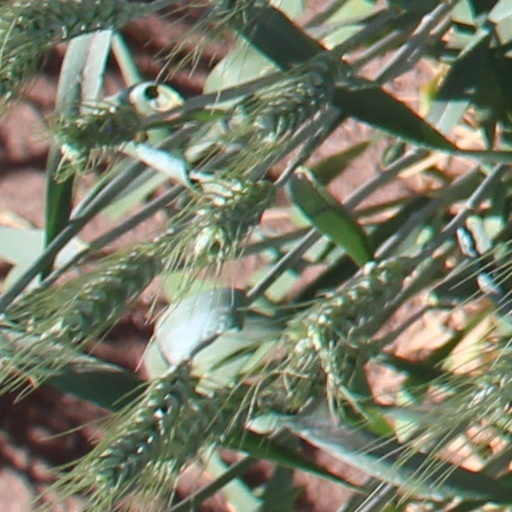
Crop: wheat